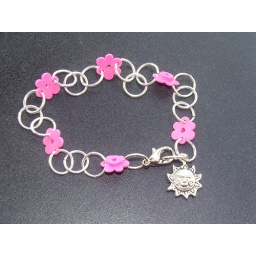
Lego bracelet with pink flowers made by my wife.